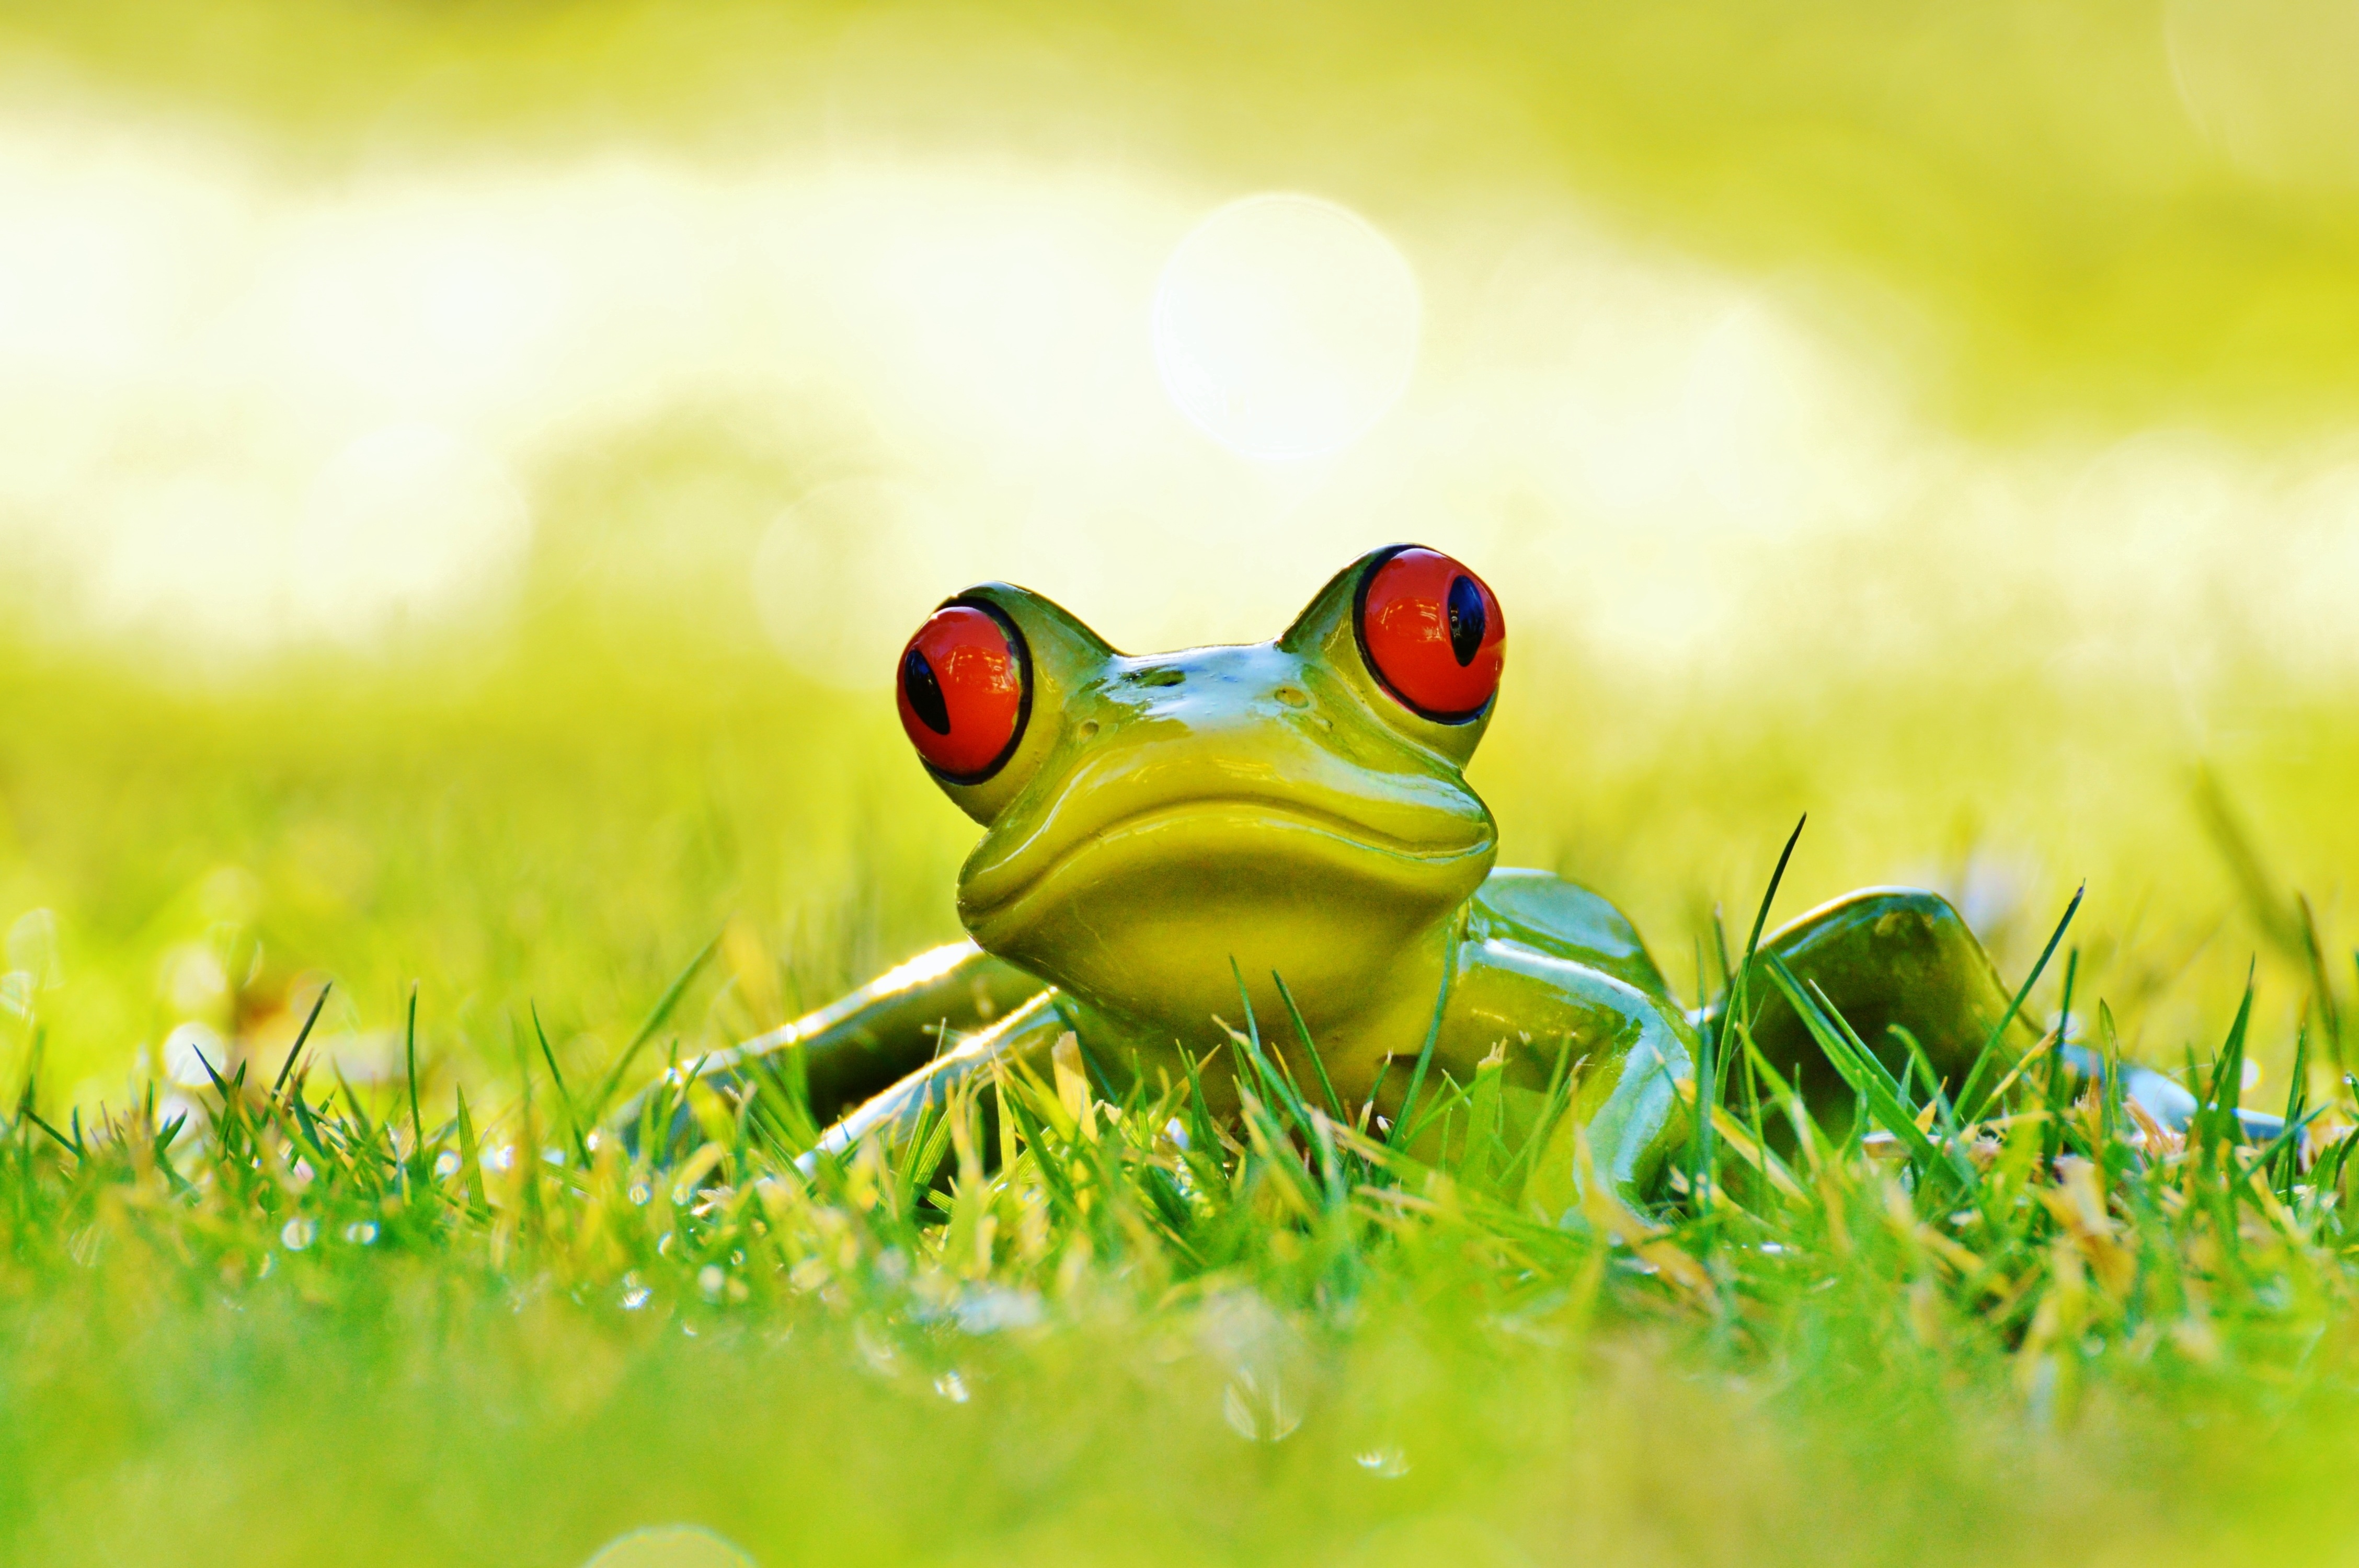
grass, meadow, sweet, animal, cute, wildlife, decoration, green, frog, amphibian, yellow, fauna, tree frog, fun, figure, vertebrate, funny, macro photography, art stone, ranidae